Doral (cigarette)

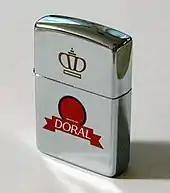
Vintage Zippo cigarette lighter commemorating the 25th anniversary of Doral cigarettes

R.J. Reynolds made various poster advertisements to promote the Doral brand. Magazine advertisements were done in comic strip format, such as one with a lion tamer worried about what his Doral pack sang.